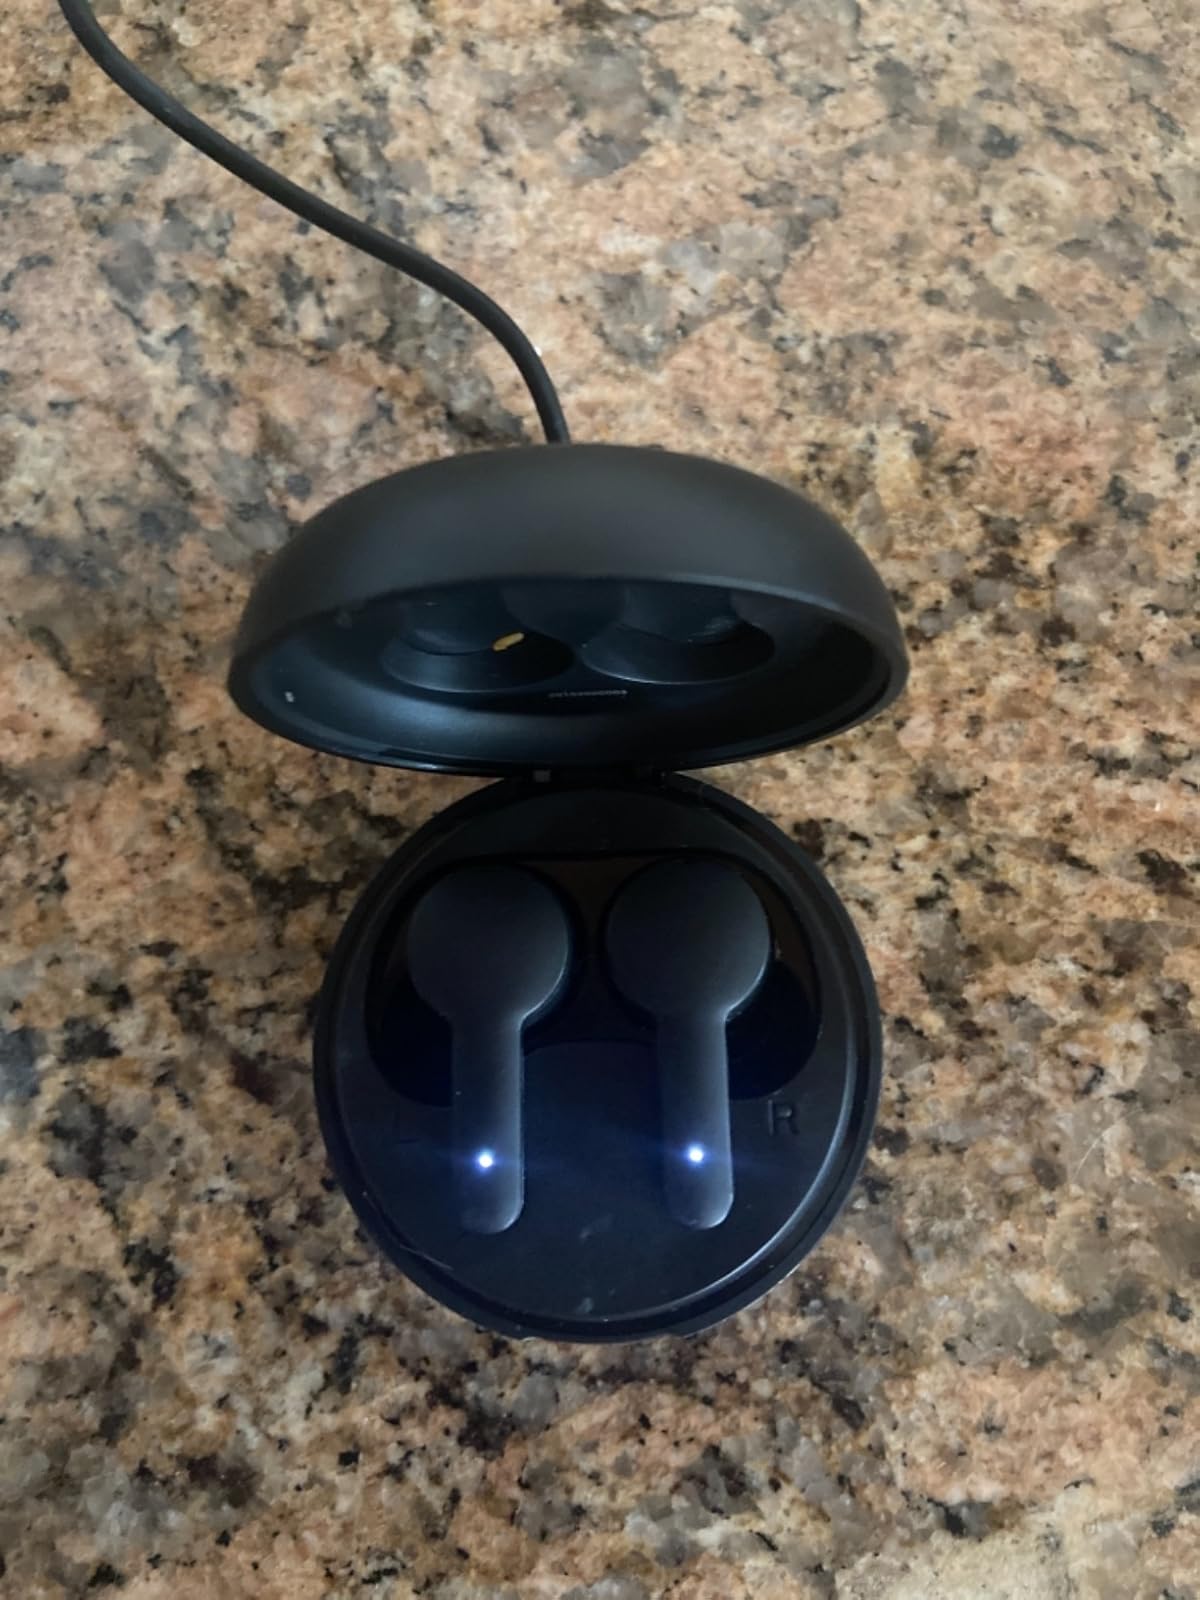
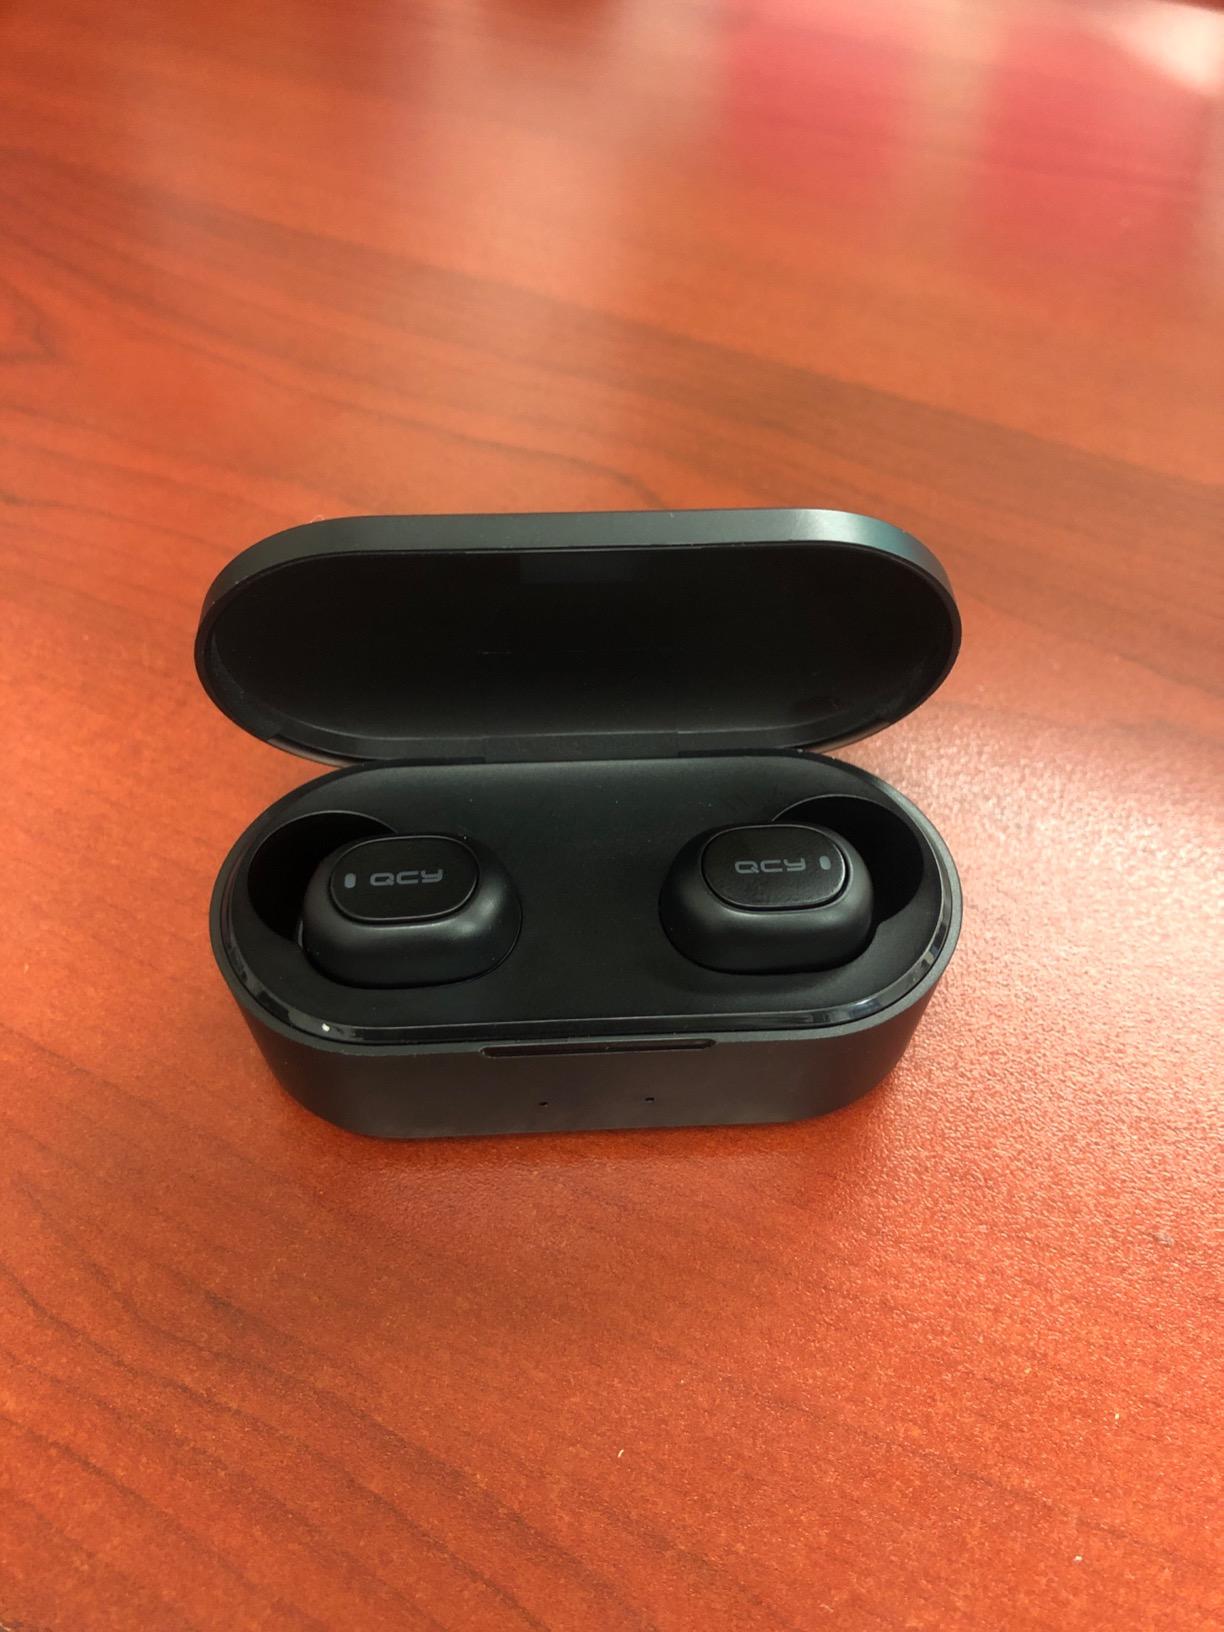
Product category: earbuds
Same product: no